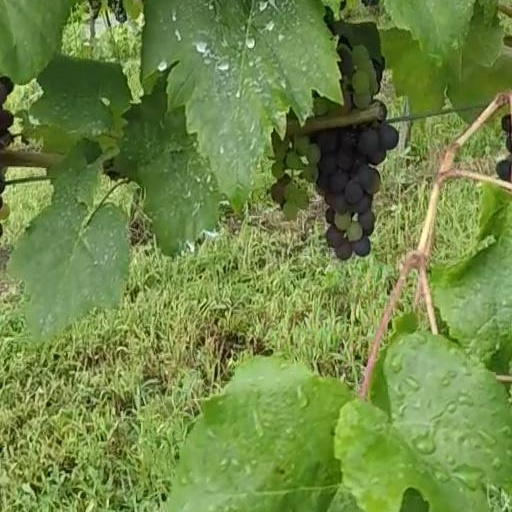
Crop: grape